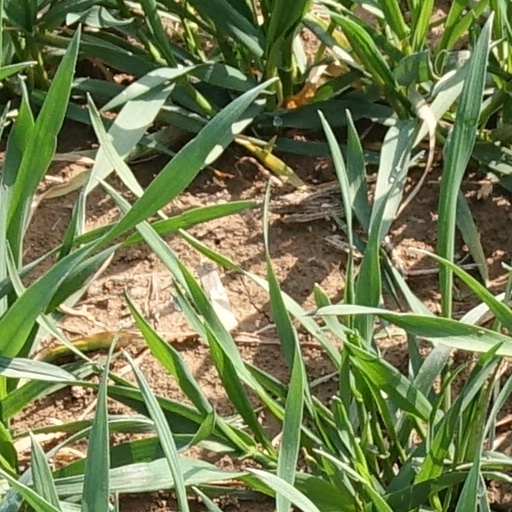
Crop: wheat